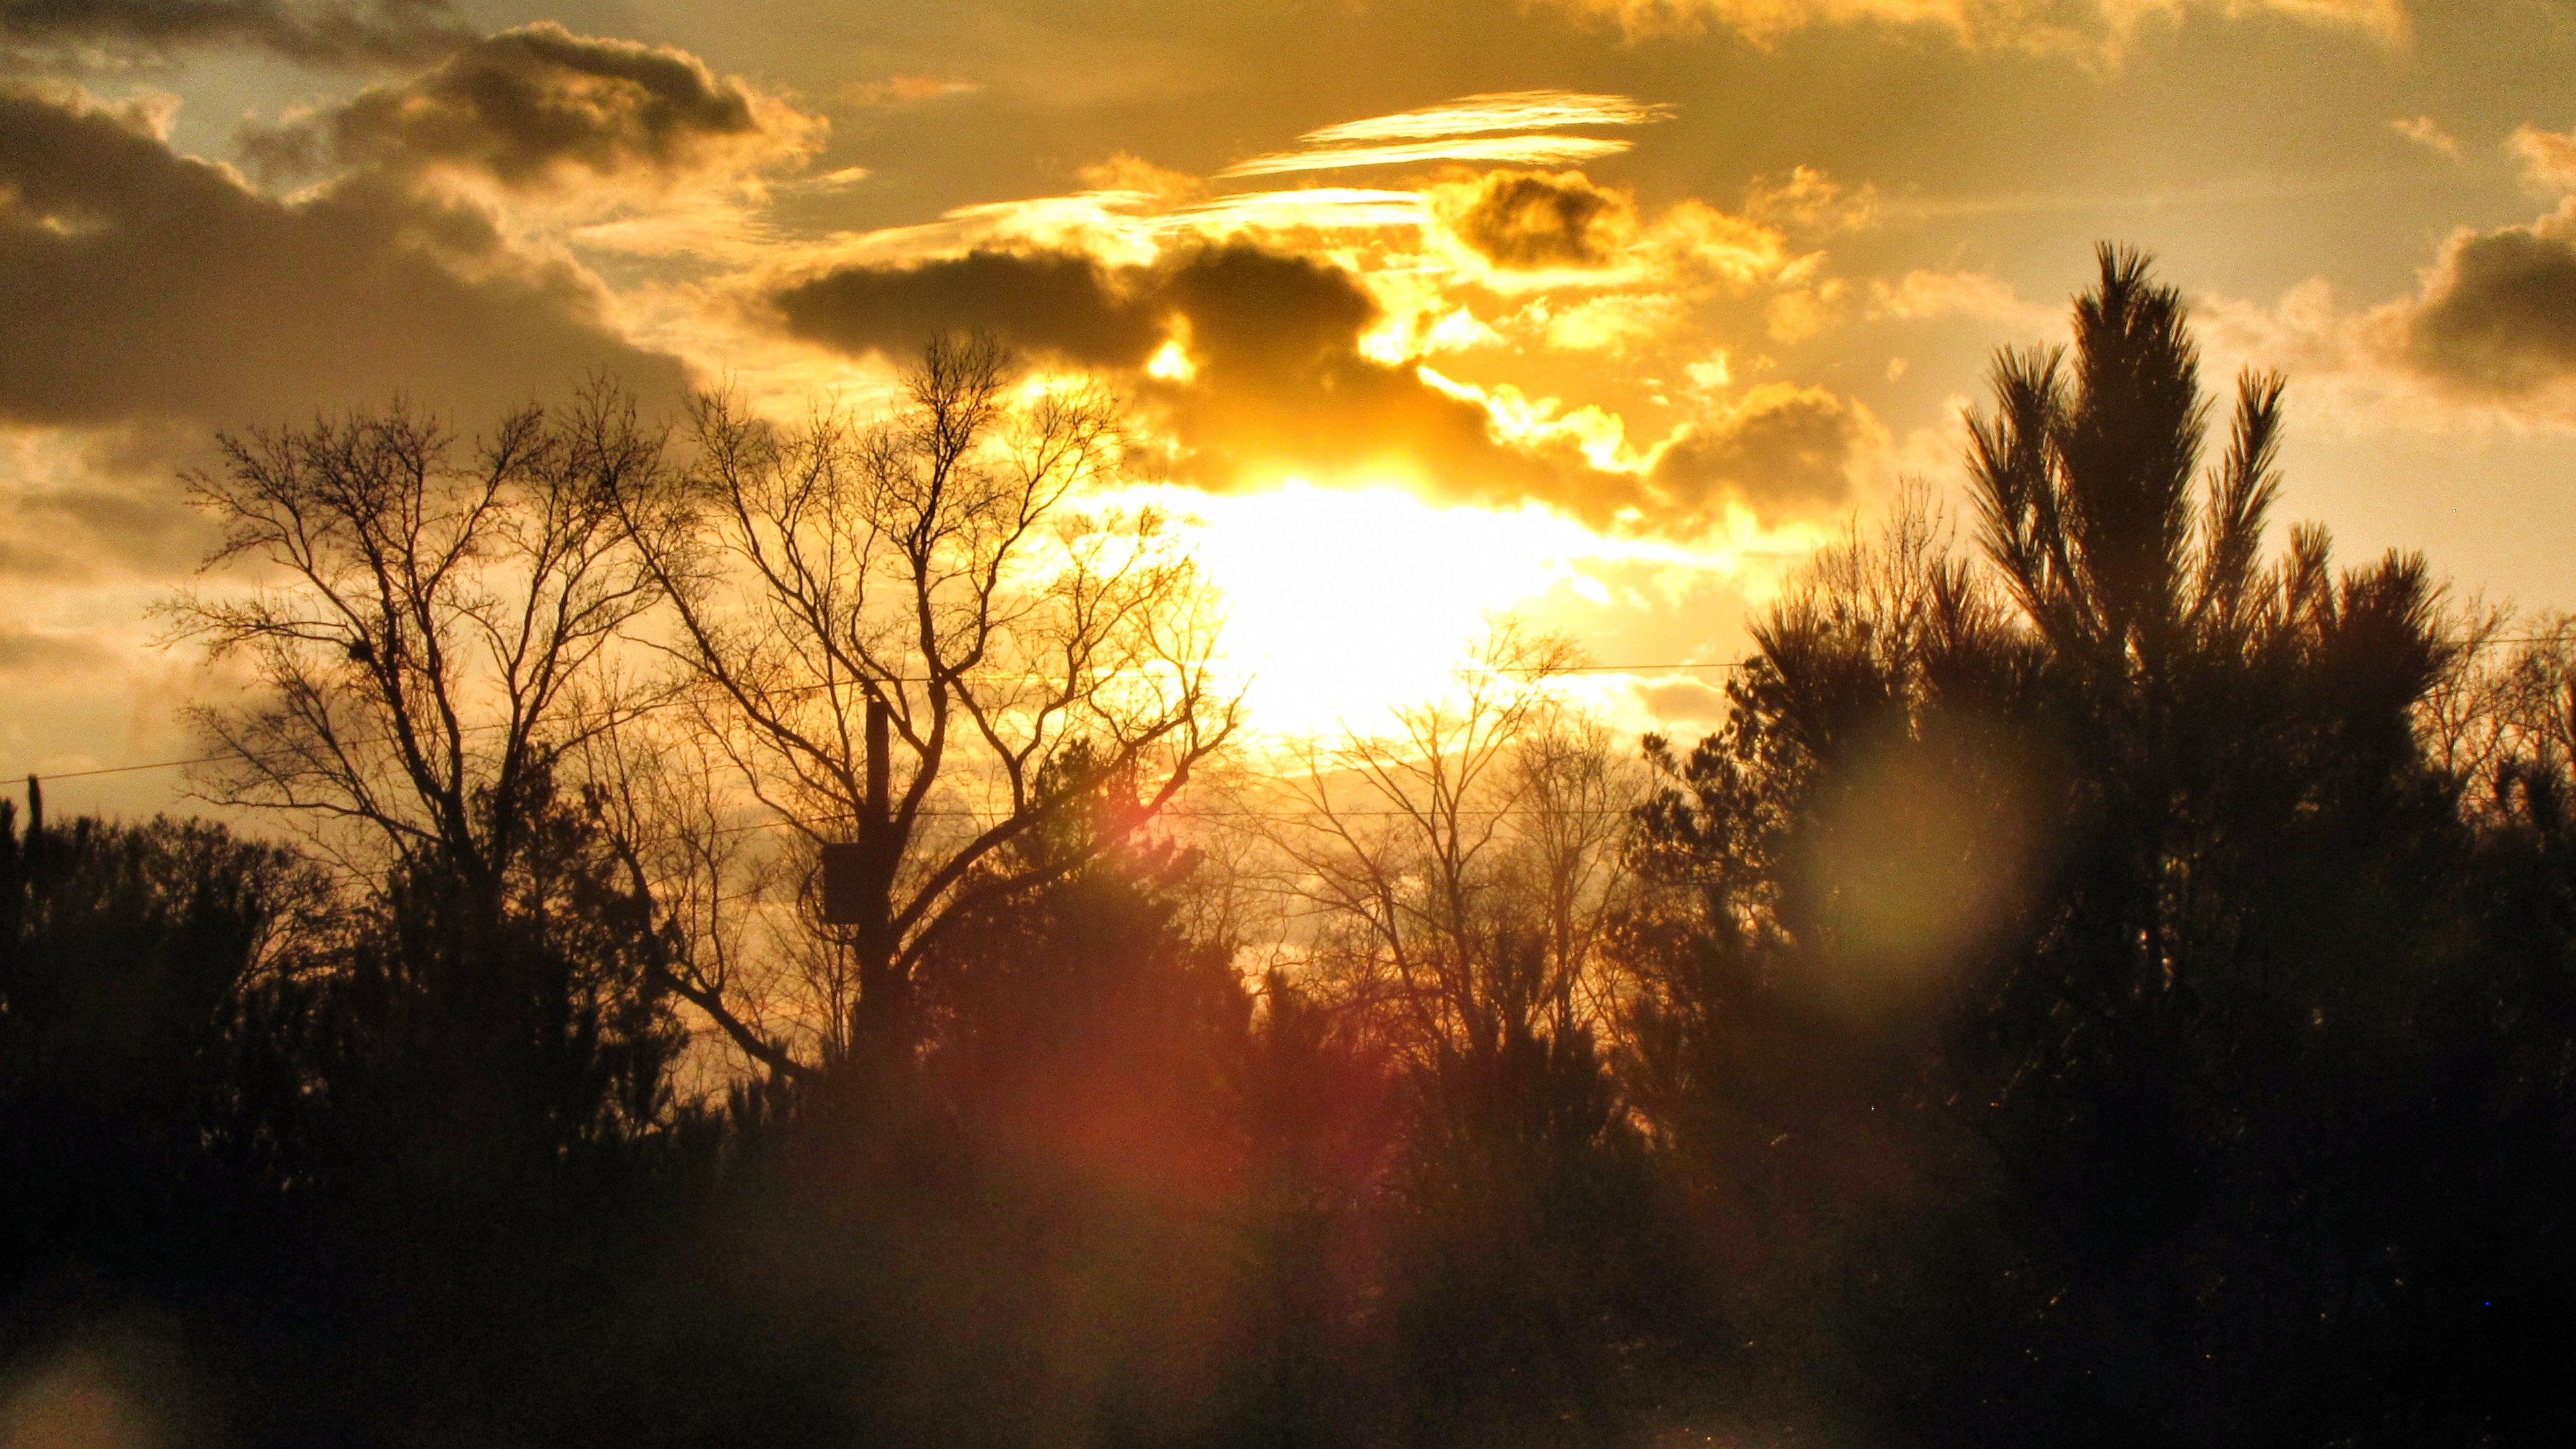
tree, nature, horizon, cloud, sky, sun, sunrise, sunset, sunlight, morning, dawn, atmosphere, dusk, evening, twilight, orange, astronomical object, atmospheric phenomenon